Paranoiac (film)

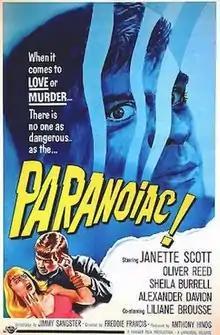
Theatrical release poster

Paranoiac is a 1963 British psychological thriller film directed by Freddie Francis, and starring Janette Scott, Oliver Reed, Sheila Burrell, and Alexander Davion. The screenplay, written by Jimmy Sangster, was based loosely on the 1949 crime novel "Brat Farrar" by Josephine Tey.